Eureka Downs

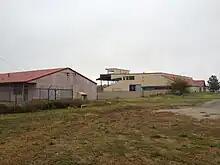
Eureka Downs in 2012

The track was originally built nearby in 1872, but relocated to the present location in 1902. It opened for its first season of racing in 1903, with Thoroughbred and harness racing until 1942 when the track closed for two years due to the outbreak of World War II. Racing resumed in 1945. In 1962 the Fair Association purchased land adjacent to the track to extend the track and build a 440-yard straightaway section to run American Quarter Horse races. The track also held Greyhound racing events on certain race days. The original grandstand burned in 1964 and was replaced.